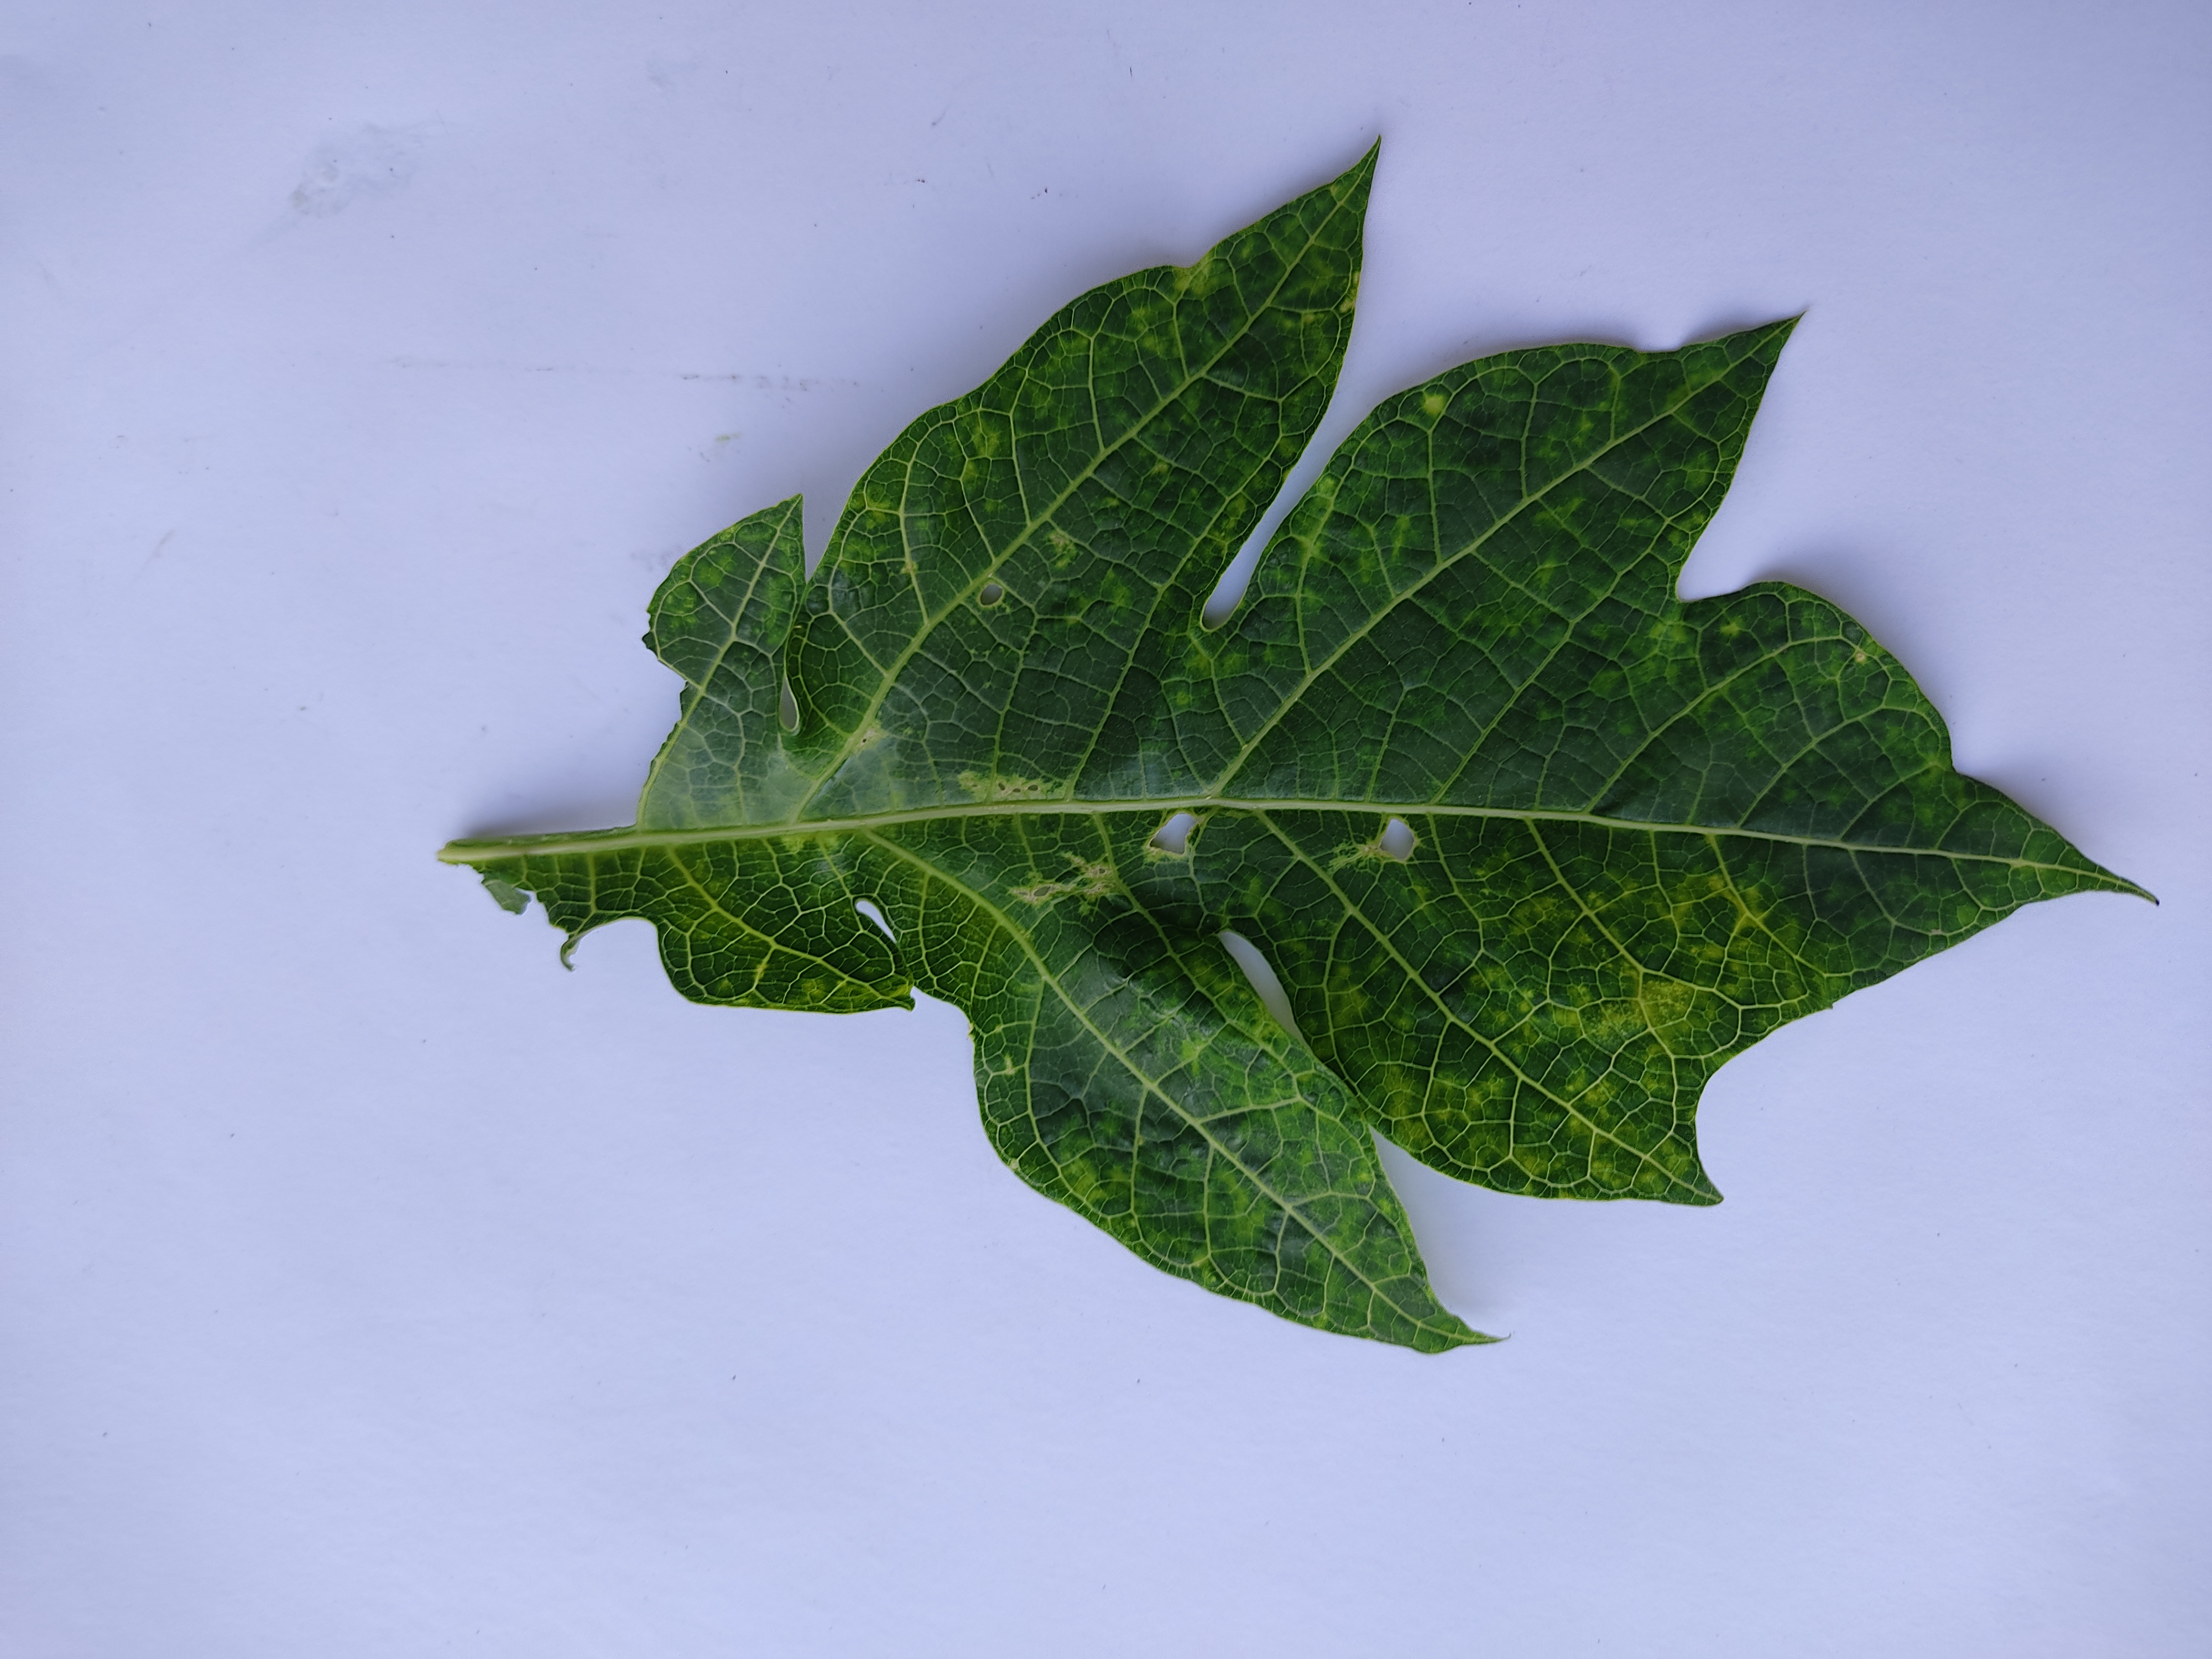
Label: Mosaic